Maria A. Neidgardt

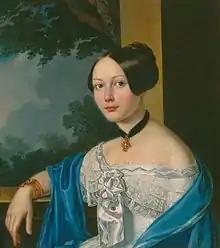
Portrait by Carl Yakovlevich Reichel, 1846

Maria Aleksandrovna Neidgardt (; 1831–1904, Moscow) was a Russian noble and courtier. She was a descendant of Alexander Suvorov.